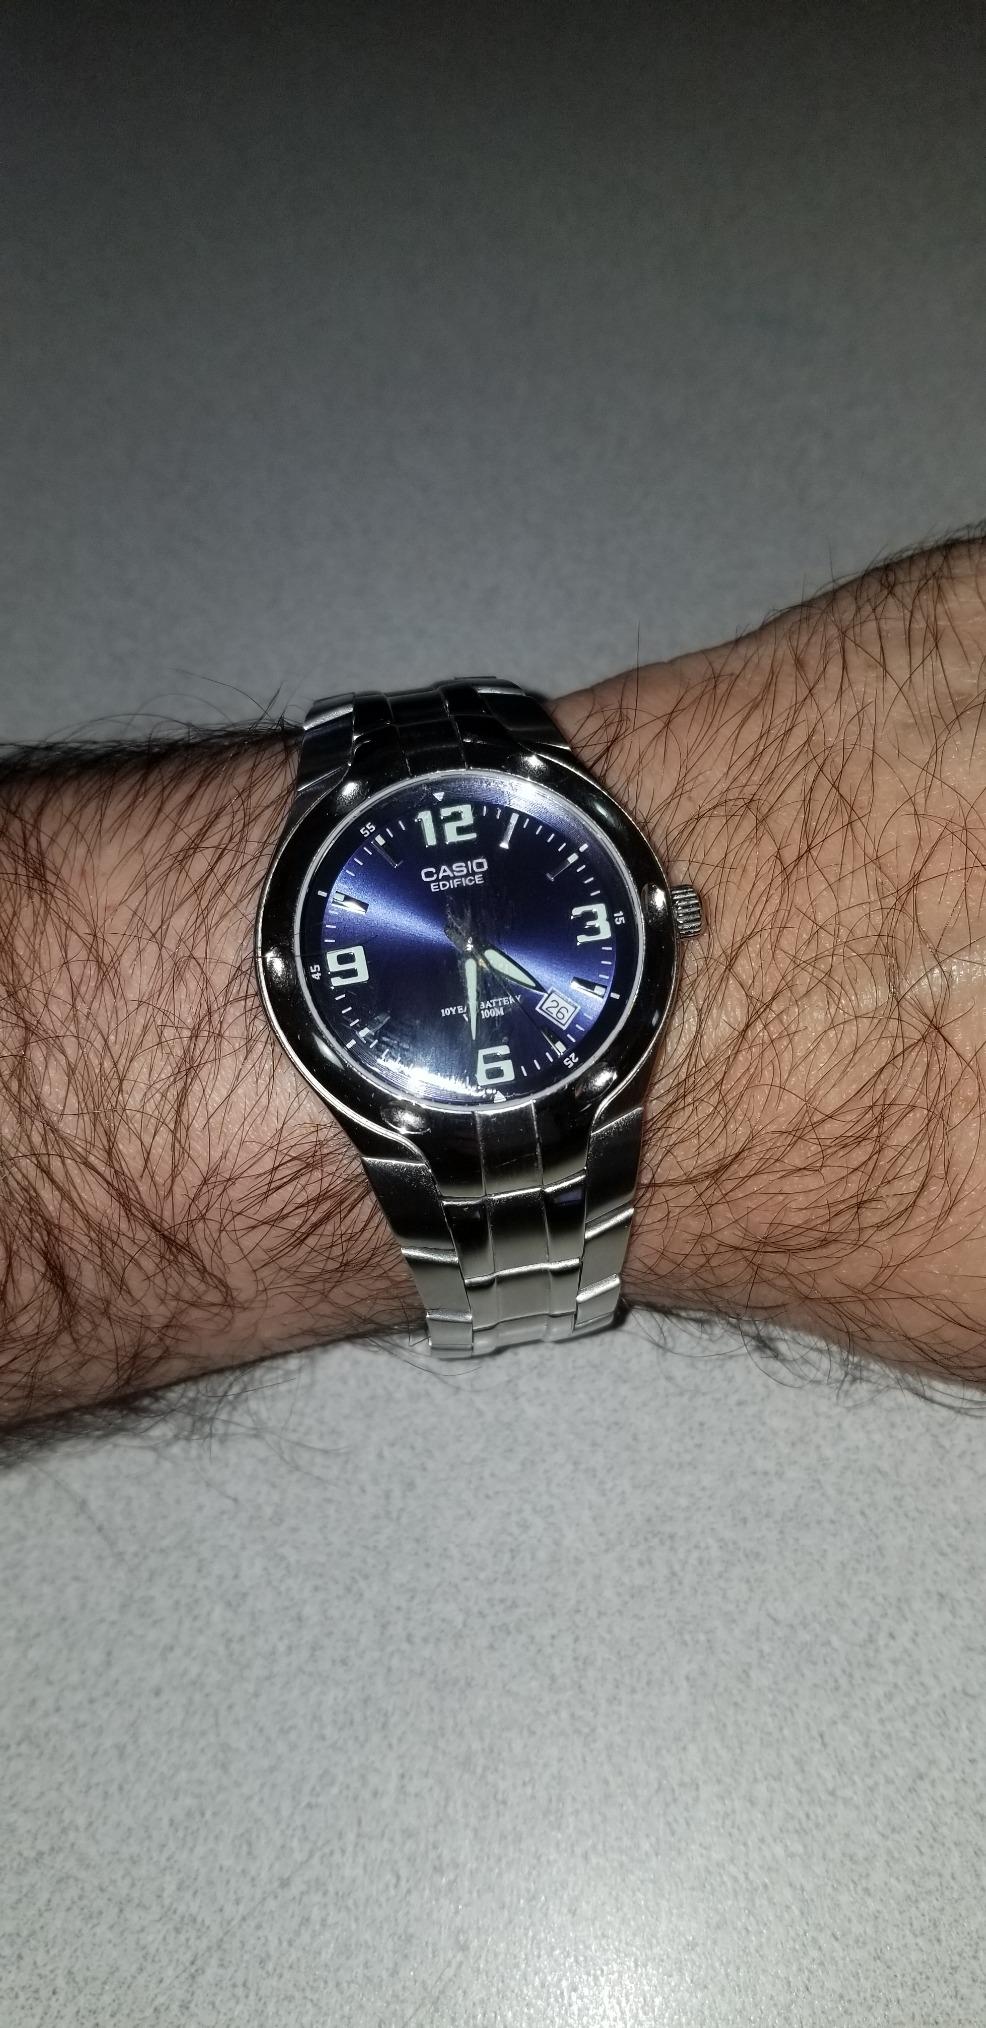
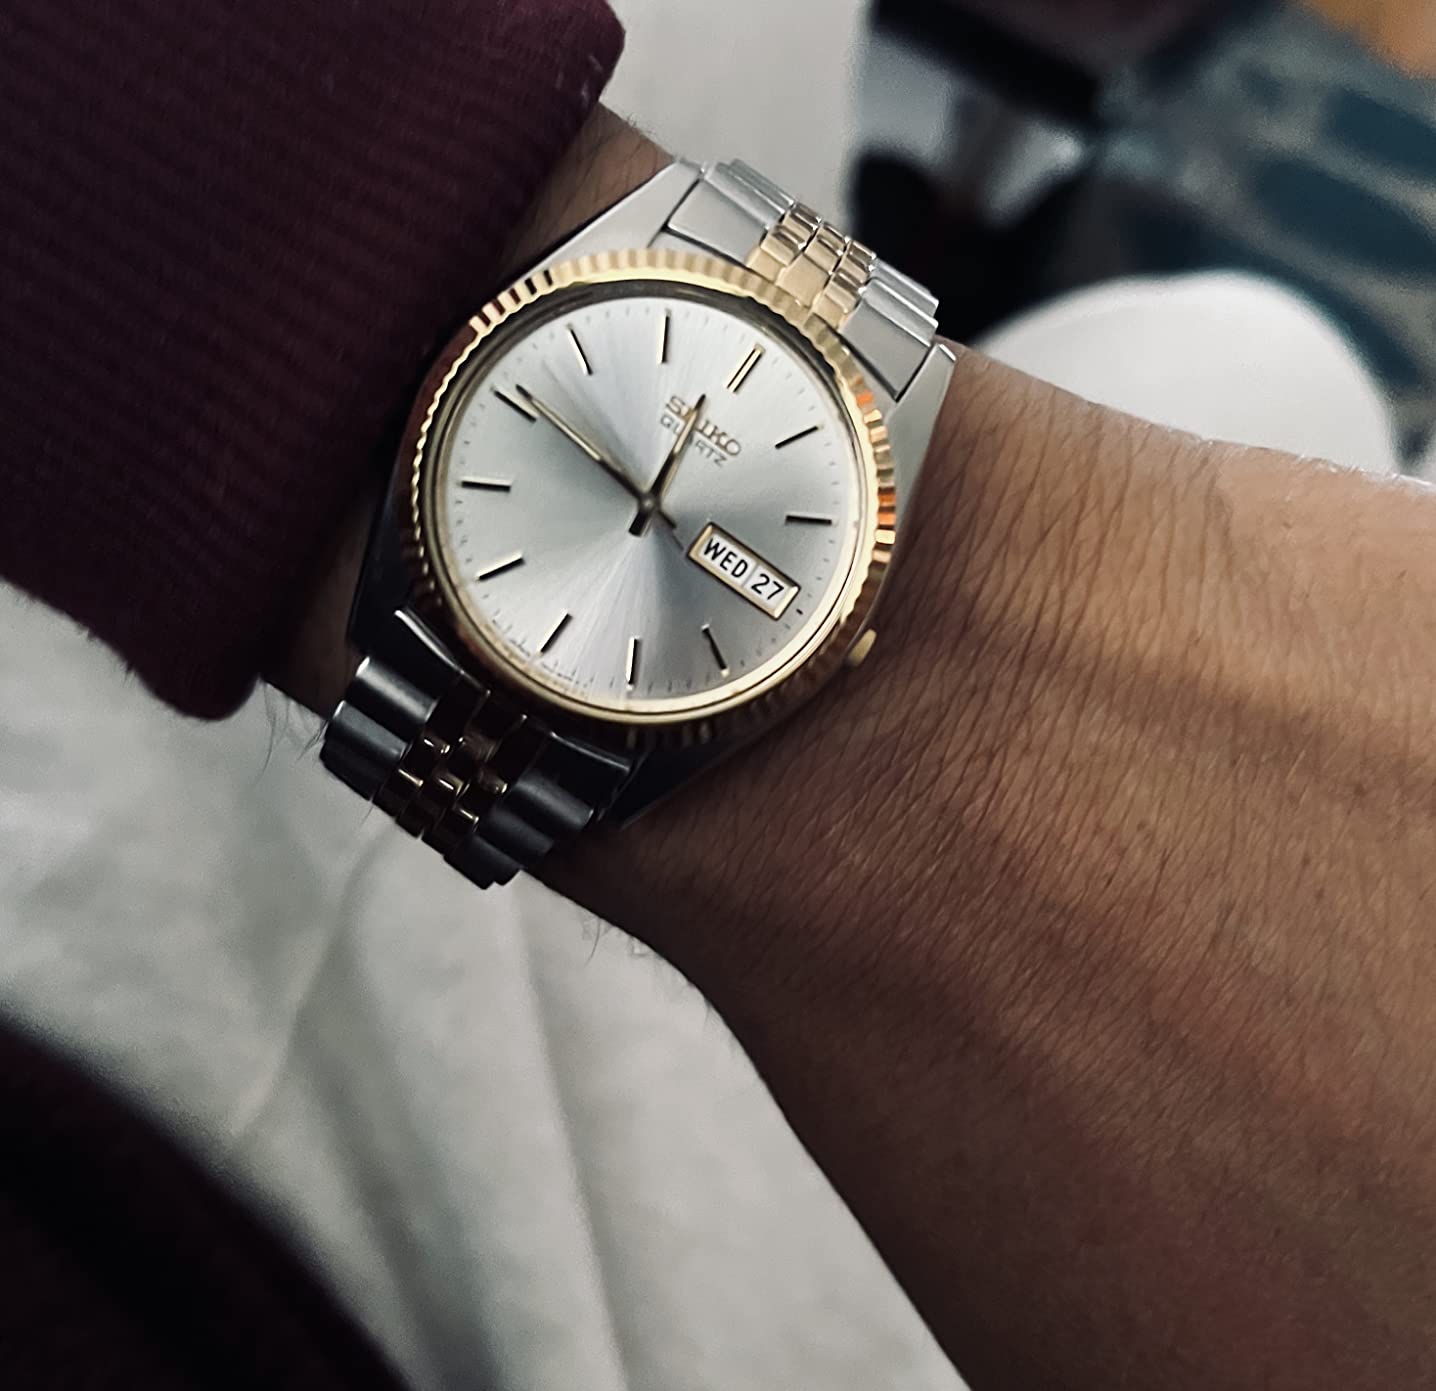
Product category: accessories_watch
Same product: no